Stonewalling (film)

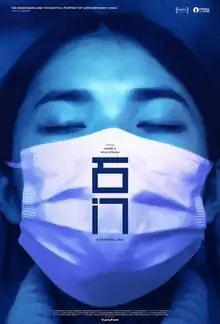
Theatrical release poster

Stonewalling is a 2022 Japanese independent drama film written and directed by Huang Ji and Ryuji Otsuka. Although shot in China, the film is classified as a Japanese production. It is the third and final film in a trilogy that includes "Egg and Stone" (2012) and "The Foolish Bird" (2017), films which depict young womanhood in contemporary China. The film stars Yao Honggui, who also appeared in the first two films, as a young Chinese woman struggling with an unexpected pregnancy.